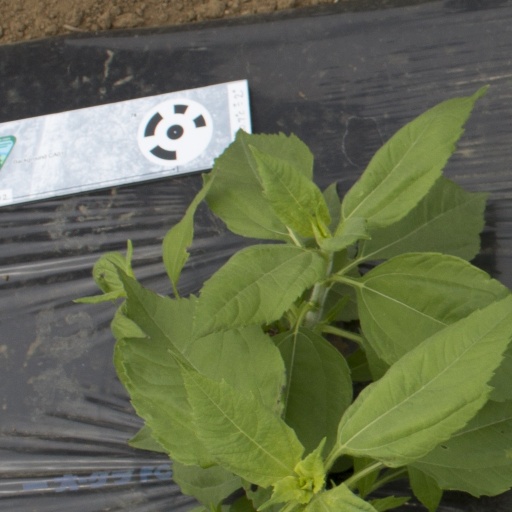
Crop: Jerusalem artichoke